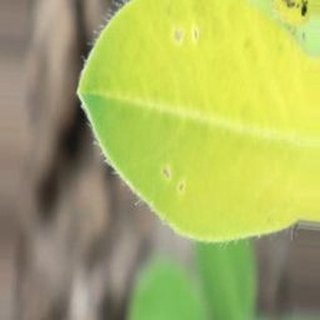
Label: groundnut_nutrition_deficiency